Hrenovuha

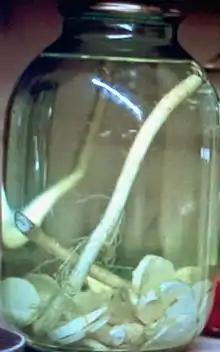
A jar of hrenovuha

Hrenovuha is a type of strong vodka, traditional in Russia, Ukraine and Belarus. It has a bitter taste, being made from horseradish root, often with different spices, such as peppercorns or garlic. Hrenovuha can be easily prepared at home.